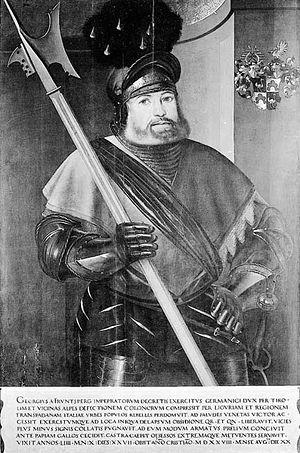
Georg von Frundsberg, ou Jörg von Fronsberg, ou Freundsberg était un soldat et capitaine de lansquenets bavarois au service du Saint-Empire. Il est considéré comme l'un des meilleurs tacticiens d'infanterie et entrepreneurs de guerre de la Renaissance. Son nom reste attaché à son équipée sinistre en Italie, qui culmina avec le sac de Rome.